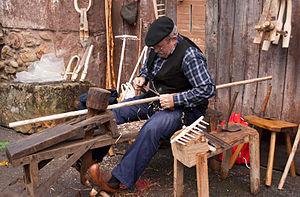
L'abarka ou albarca est le soulier souple traditionnel du Pays basque. Elle est constituée d'un chausson réalisé en une seule pièce de cuir que l'on noue par des lacets en laine tressée montant sur les chaussettes. On appelle ainsi d'autres chaussures traditionnelles, toujours liés au monde rural, confectionnés avec d'autres matériaux comme le bois, ou plus récemment avec du caoutchouc de pneus usagés, de matières plastiques et autres matériels. Ils se caractérisent en tant que chaussures pratiques, adaptées au milieu, fabriquées par optimisation de ressources et pensés pour le travail quotidien.